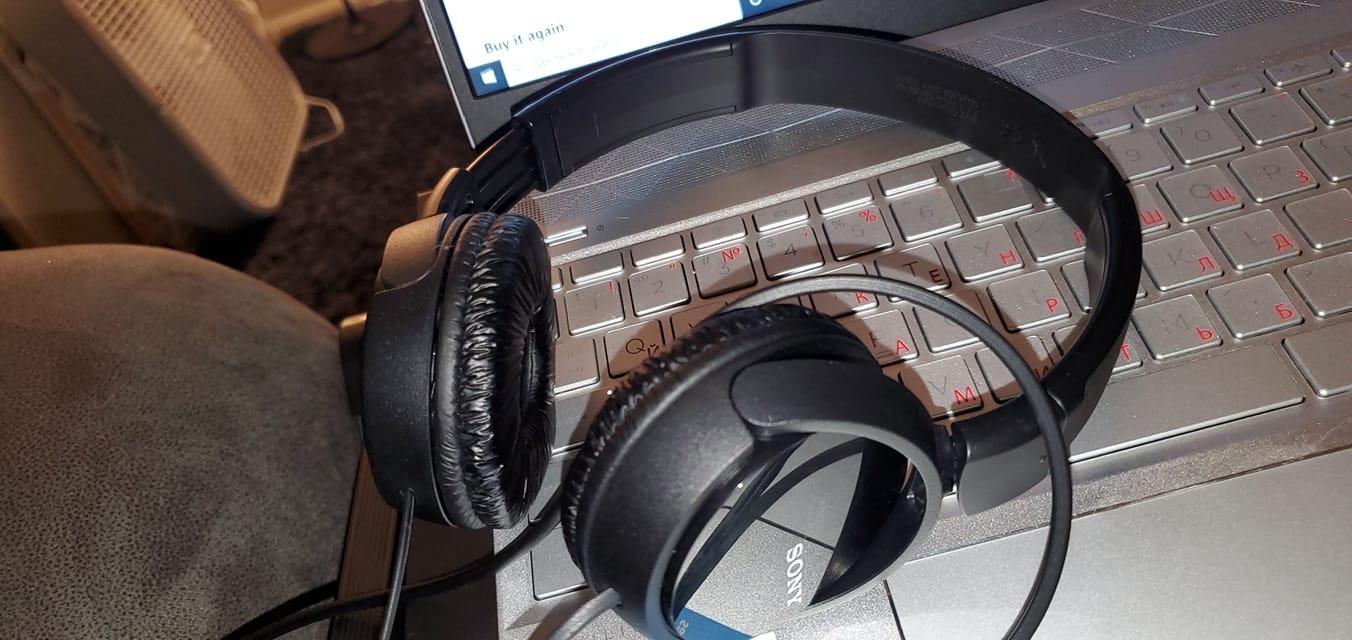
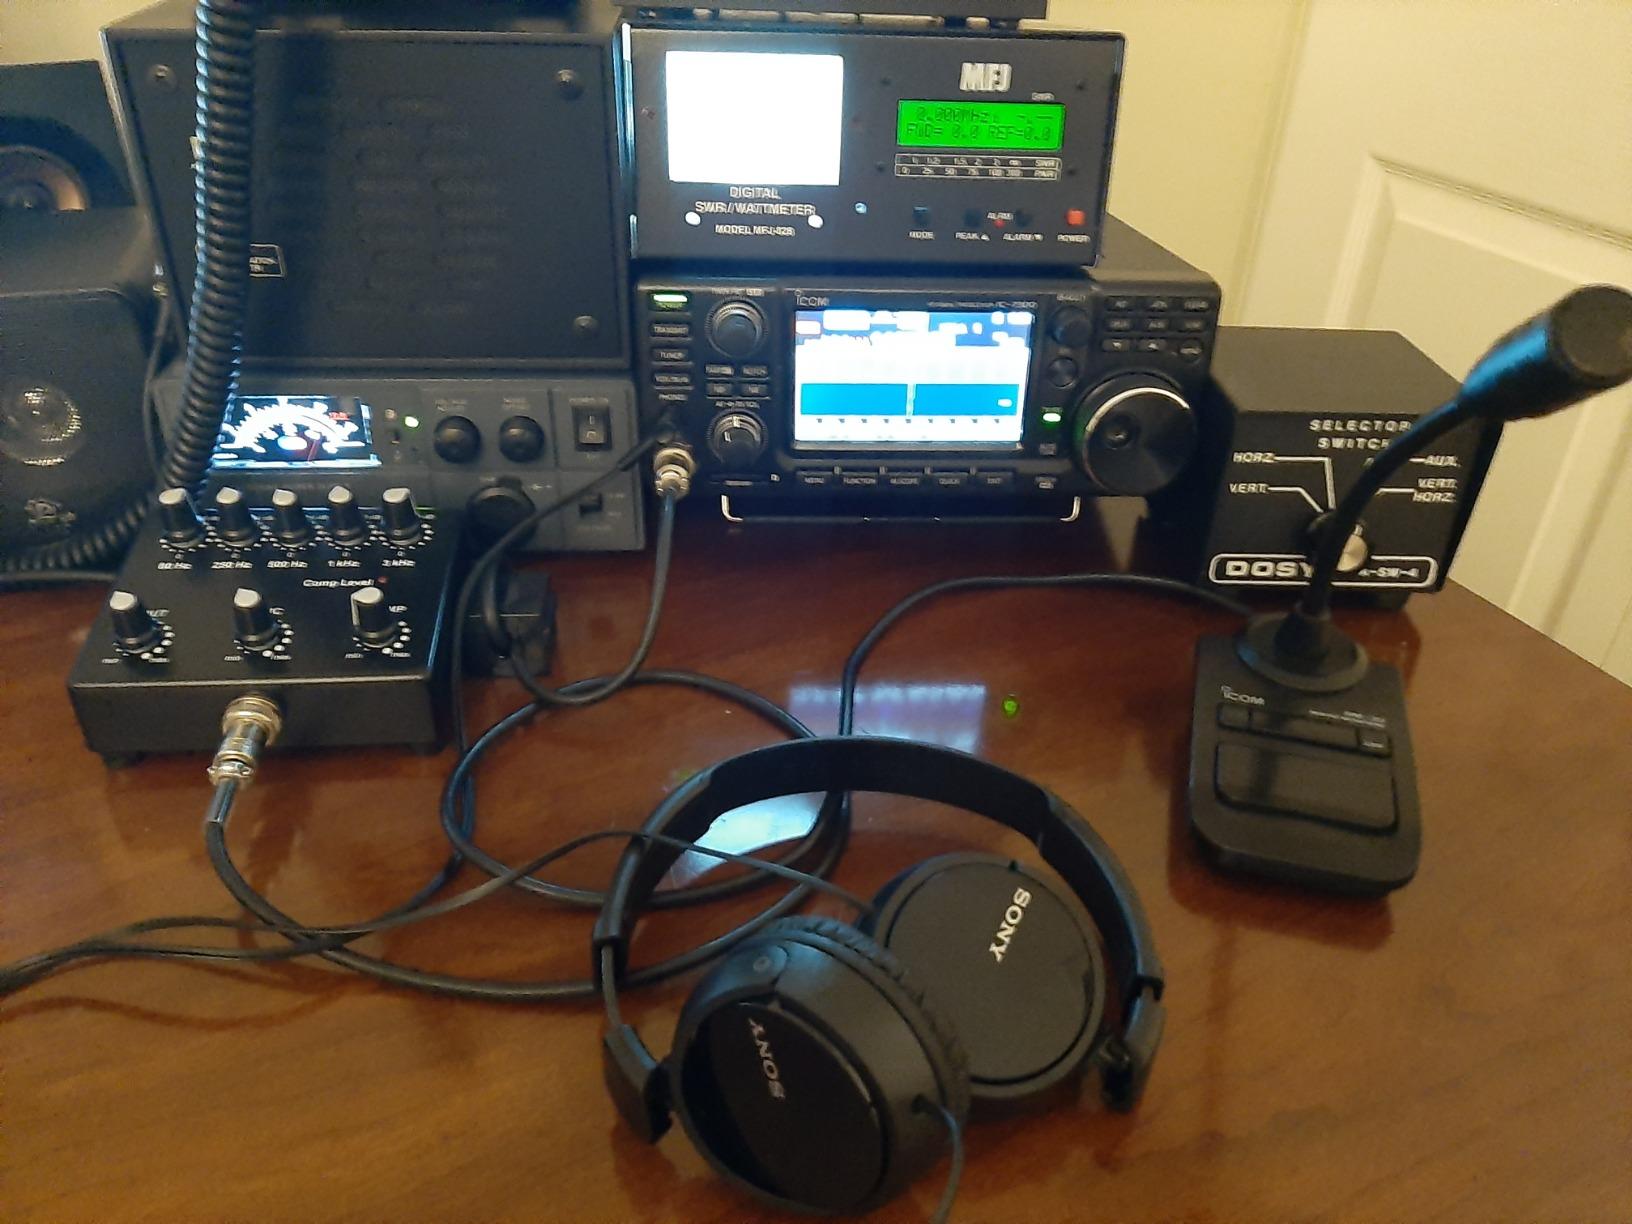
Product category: headphones
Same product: yes